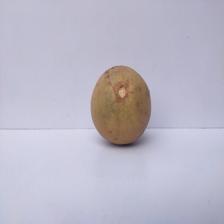
Size: Large